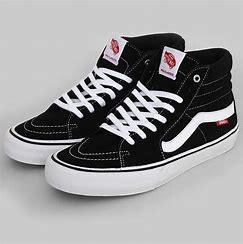
Brand: Vans
Model: SK8 Hi Skate